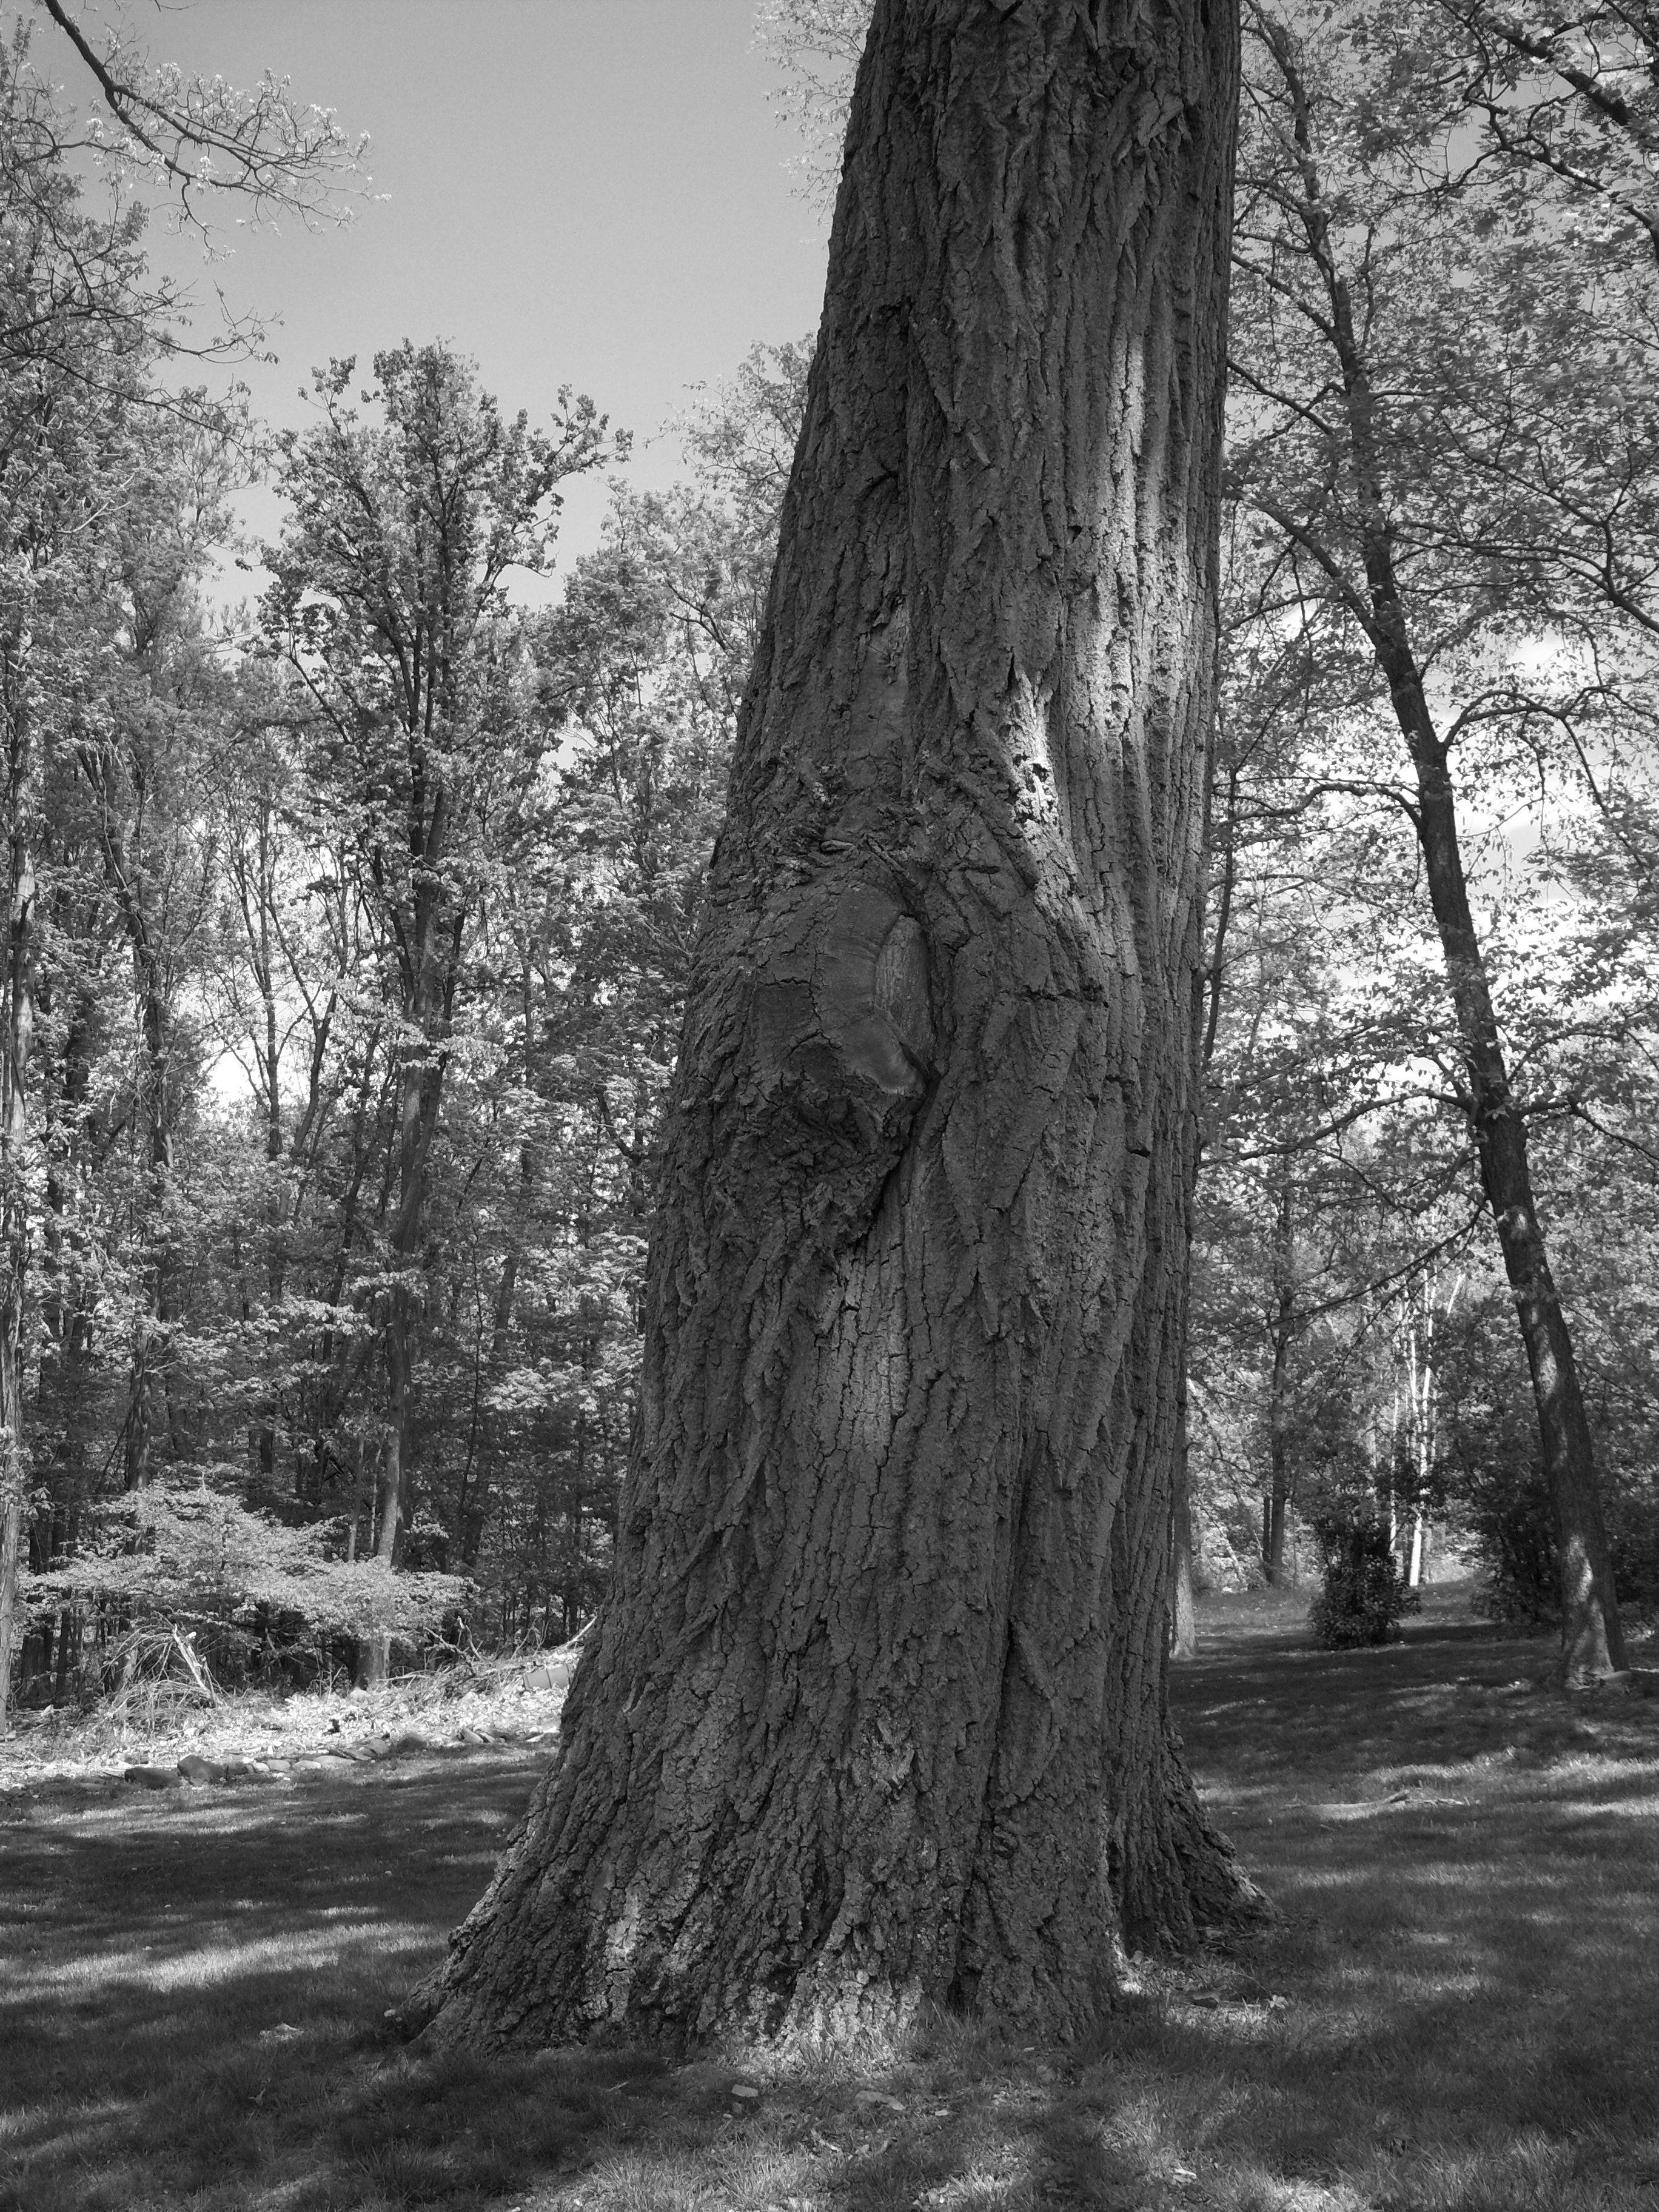
tree, nature, forest, branch, winter, black and white, plant, wood, white, leaf, trunk, black, monochrome, season, life, oak, still, woodland, habitat, monochrome photography, natural environment, woody plant